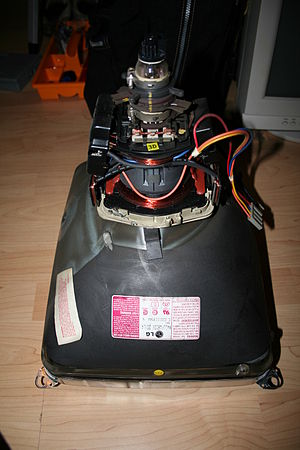
Billedrør
Billedrør set bagfra med afbøjningsspoler ved billedrørhalsen.
Et billedrør er den komponent i et fjernsyn eller en monitor som viser billedet: Det er lavet af glas, og har facon omtrent som en firkantet tragt, som er lukket i begge ender så det danner en lufttæt beholder med et vakuum indeni. Den lukkede, brede ende af »tragten« er skærmen: Her dannes billedet ved, at et strålebundt af elektroner, som skabes og styres i »tragtens« snævre ende, »fejer« hen over skærmen. På dennes inderside findes en belægning af lysstof, f.eks. fosfor, som lyser op når det rammes af elektronstrålen, så ved at variere dennes intensitet, skabes mørke og lyse partier forskellige steder i billedfeltet.